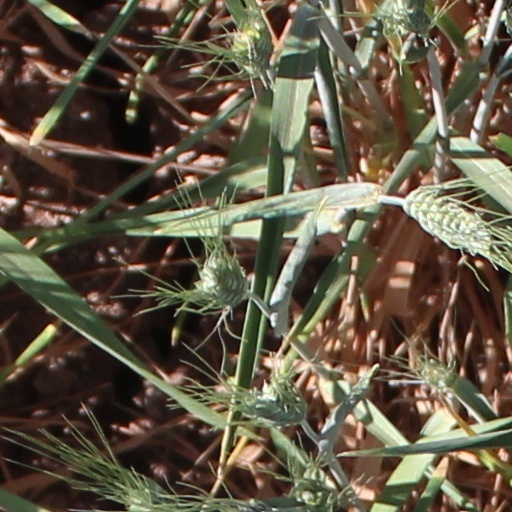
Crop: wheat